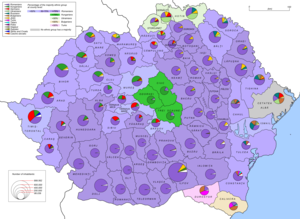
Le royaume de Roumanie était une monarchie parlementaire, régime politique de la Roumanie de 1881 à 1947. En tant que principauté vassale de l'Empire ottoman, cette monarchie est issue de l'union des deux « principautés danubiennes », la Valachie et la Moldavie. Son indépendance est reconnue en 1878 : trois ans plus tard la principauté est érigée en royaume. Celui-ci subit deux dictatures qui abolissent le régime parlementaire, l'une « carliste » de février 1938 à octobre 1940, l'autre de type fasciste d'octobre 1940 à août 1944. La monarchie disparaît deux ans et demi après l'entrée du pays dans la sphère d'influence de l'Union soviétique et la mise en place de la dictature communiste, pour laisser place à la République populaire roumaine.